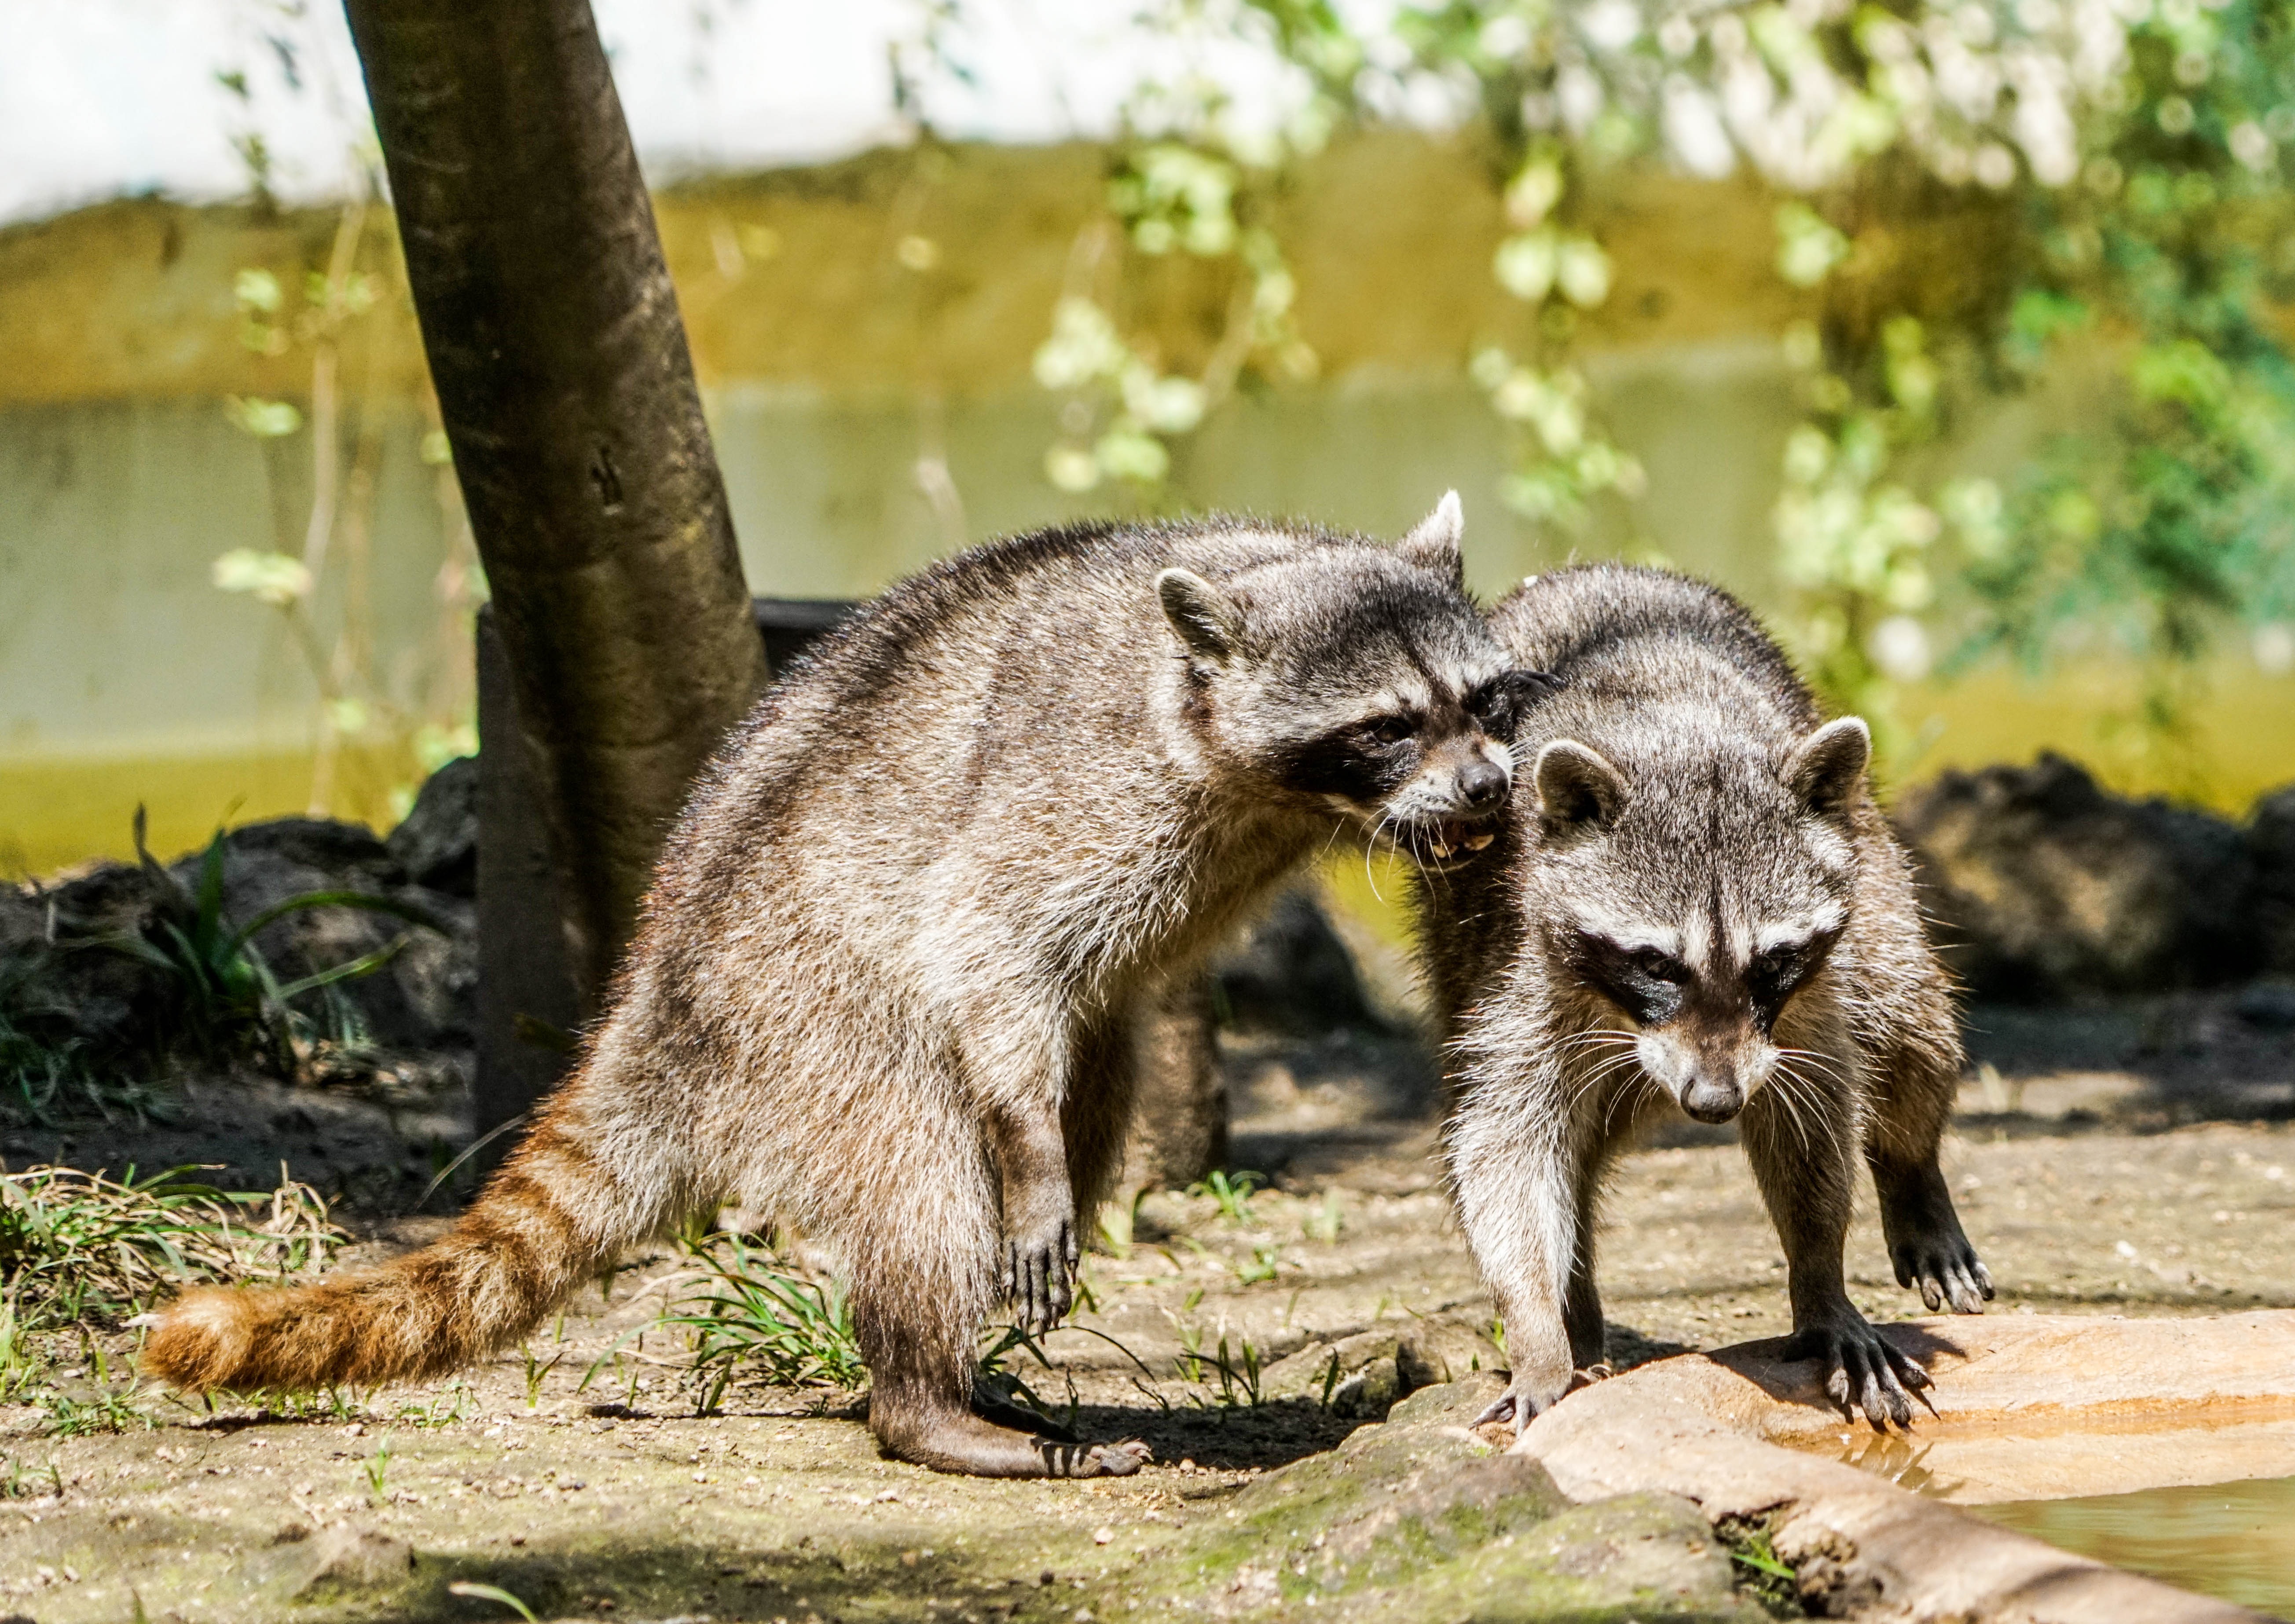
nature, forest, wilderness, animal, travel, wildlife, zoo, critter, park, mammal, two, playing, tourism, fauna, outdoors, raccoon, vertebrate, nocturnal, raccoons, masked, wild cat, procyonidae, viverridae